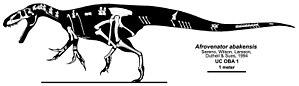
Afrovenator est le genre éteint de dinosaures théropodes carnivores, le plus complet jamais retrouvé en Afrique à ce jour. Il vivait au Jurassique moyen et supérieur, entre 167 et 161 millions d'années dans ce qui est aujourd'hui le Niger.